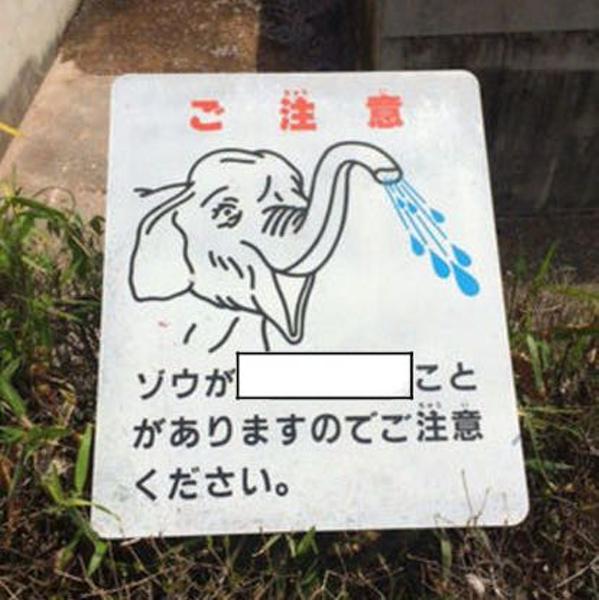
回答: 筆箱に興奮する